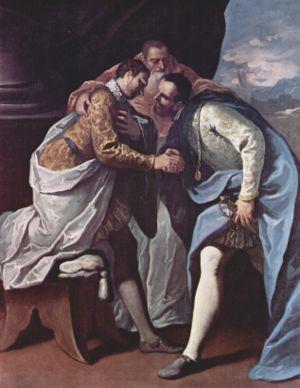
Au Moyen Âge, le terme pouvoirs universels renvoie au Saint-Empire romain germanique et au pape.
Cette page concerne l'année 1538 du calendrier julien.
La main est l’organe préhensile effecteur situé à l’extrémité de l’avant-bras et relié à ce dernier par le poignet. C'est un organe capable notamment de saisir et manipuler des objets. Chez l'homme, la main est un organe extrêmement développé et important, elle dispose d'une palette d'actions très large. Située à l'extrémité des deux membres supérieurs, chaque main possède cinq doigts qui apportent une contribution majeure au sens du toucher.